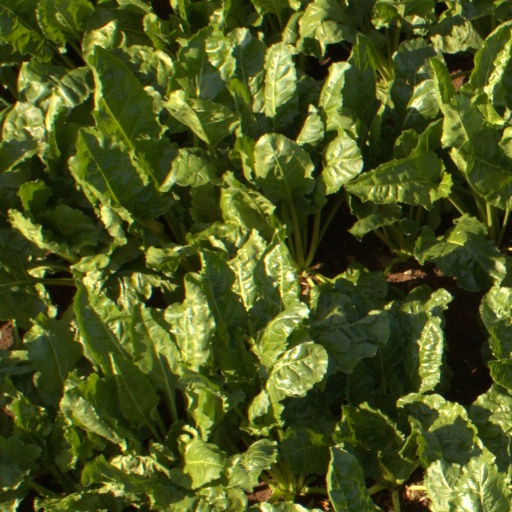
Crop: sugar beet